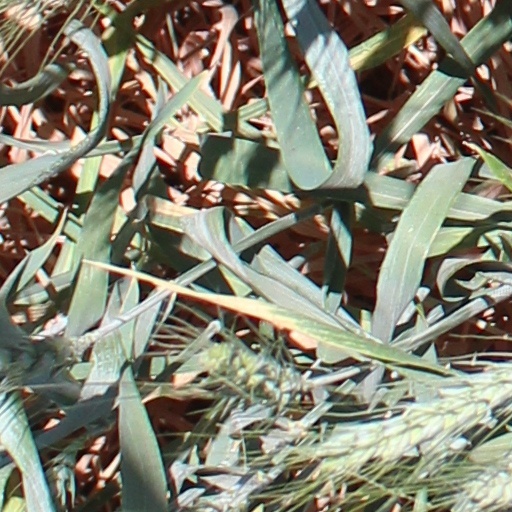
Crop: wheat